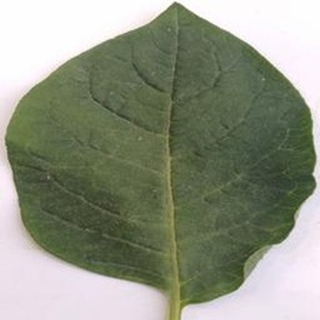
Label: healthy_potato